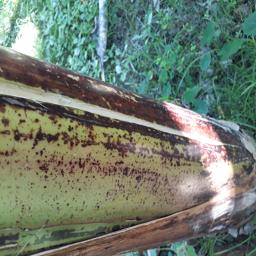
Label: PSEUDOSTEM WEEVIL